Reculver

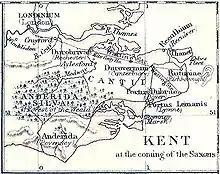
Map of Kent early in the 5th century, showing how Reculver (marked here as "Reculbium" at top right) was then at the north-eastern corner of mainland Kent, with the Wantsum Channel between it and the Isle of Thanet: Gardiner, S.R., "A School Atlas Of English History", 1892

Stone Age flint tools have been washed out from the cliffs to the west of Reculver, and a Mesolithic tranchet axe was found near the centre of the Roman fort in 1960. This was probably an accidental loss, rather than suggesting a human settlement, evidence for which begins with late Bronze Age and Iron Age ditches. These indicate an extensive settlement, where a Bronze Age palstave and Iron Age gold coins have been found. This was followed by a "fortlet" built by the Romans during their conquest of Britain, which began in 43 AD, and the existence of a Roman road leading to Canterbury, about to the south-west, indicates a Roman presence at Reculver from then onwards. A full-size fort, or "castrum", was started late in the 2nd century. This date is derived in part from a reconstruction of a uniquely detailed plaque, fragments of which were found by archaeologists in the 1960s. The plaque effectively records the establishment of the fort, since it commemorates the construction of two of its principal features, the "basilica" and the "sacellum", or shrine, both being parts of the headquarters building, or "principia":